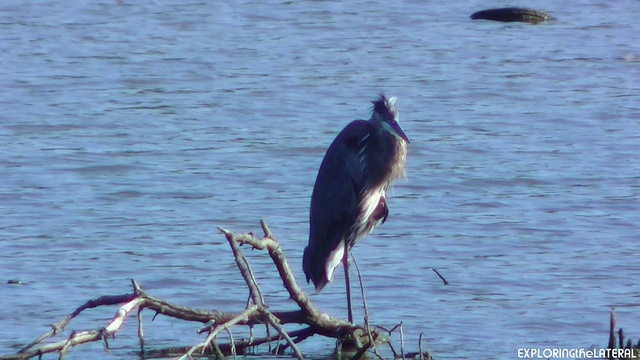
A grey bird perched on a tree next to a body of water.
A bird standing on a stick at the edge of a body of water.
a bird standing on branches in a body of water
A crane is perched on driftwood in the water.
We are looking at a large bird perched near the water.